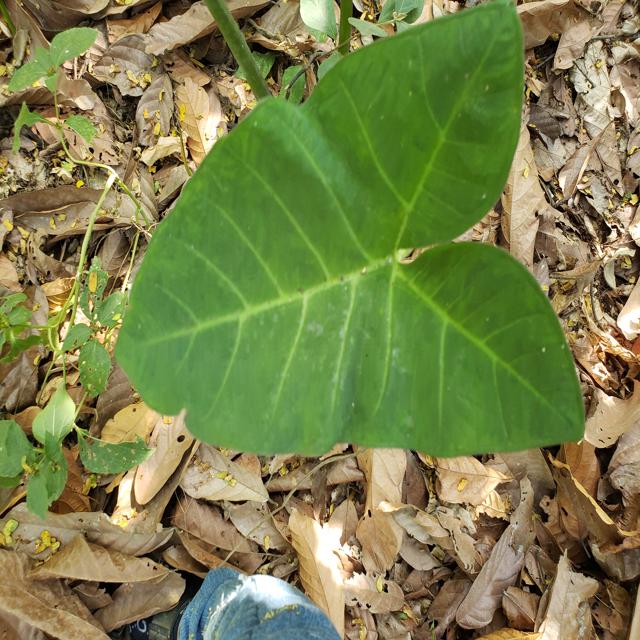
Label: Healthy